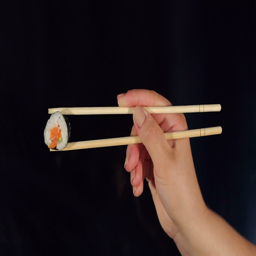
female hand holding person with chopsticks on a black background